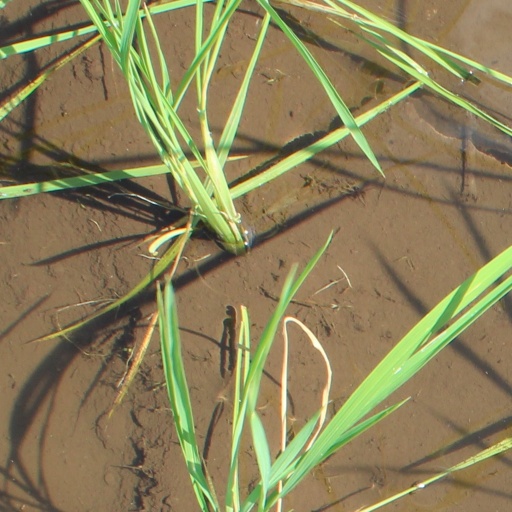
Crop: rice